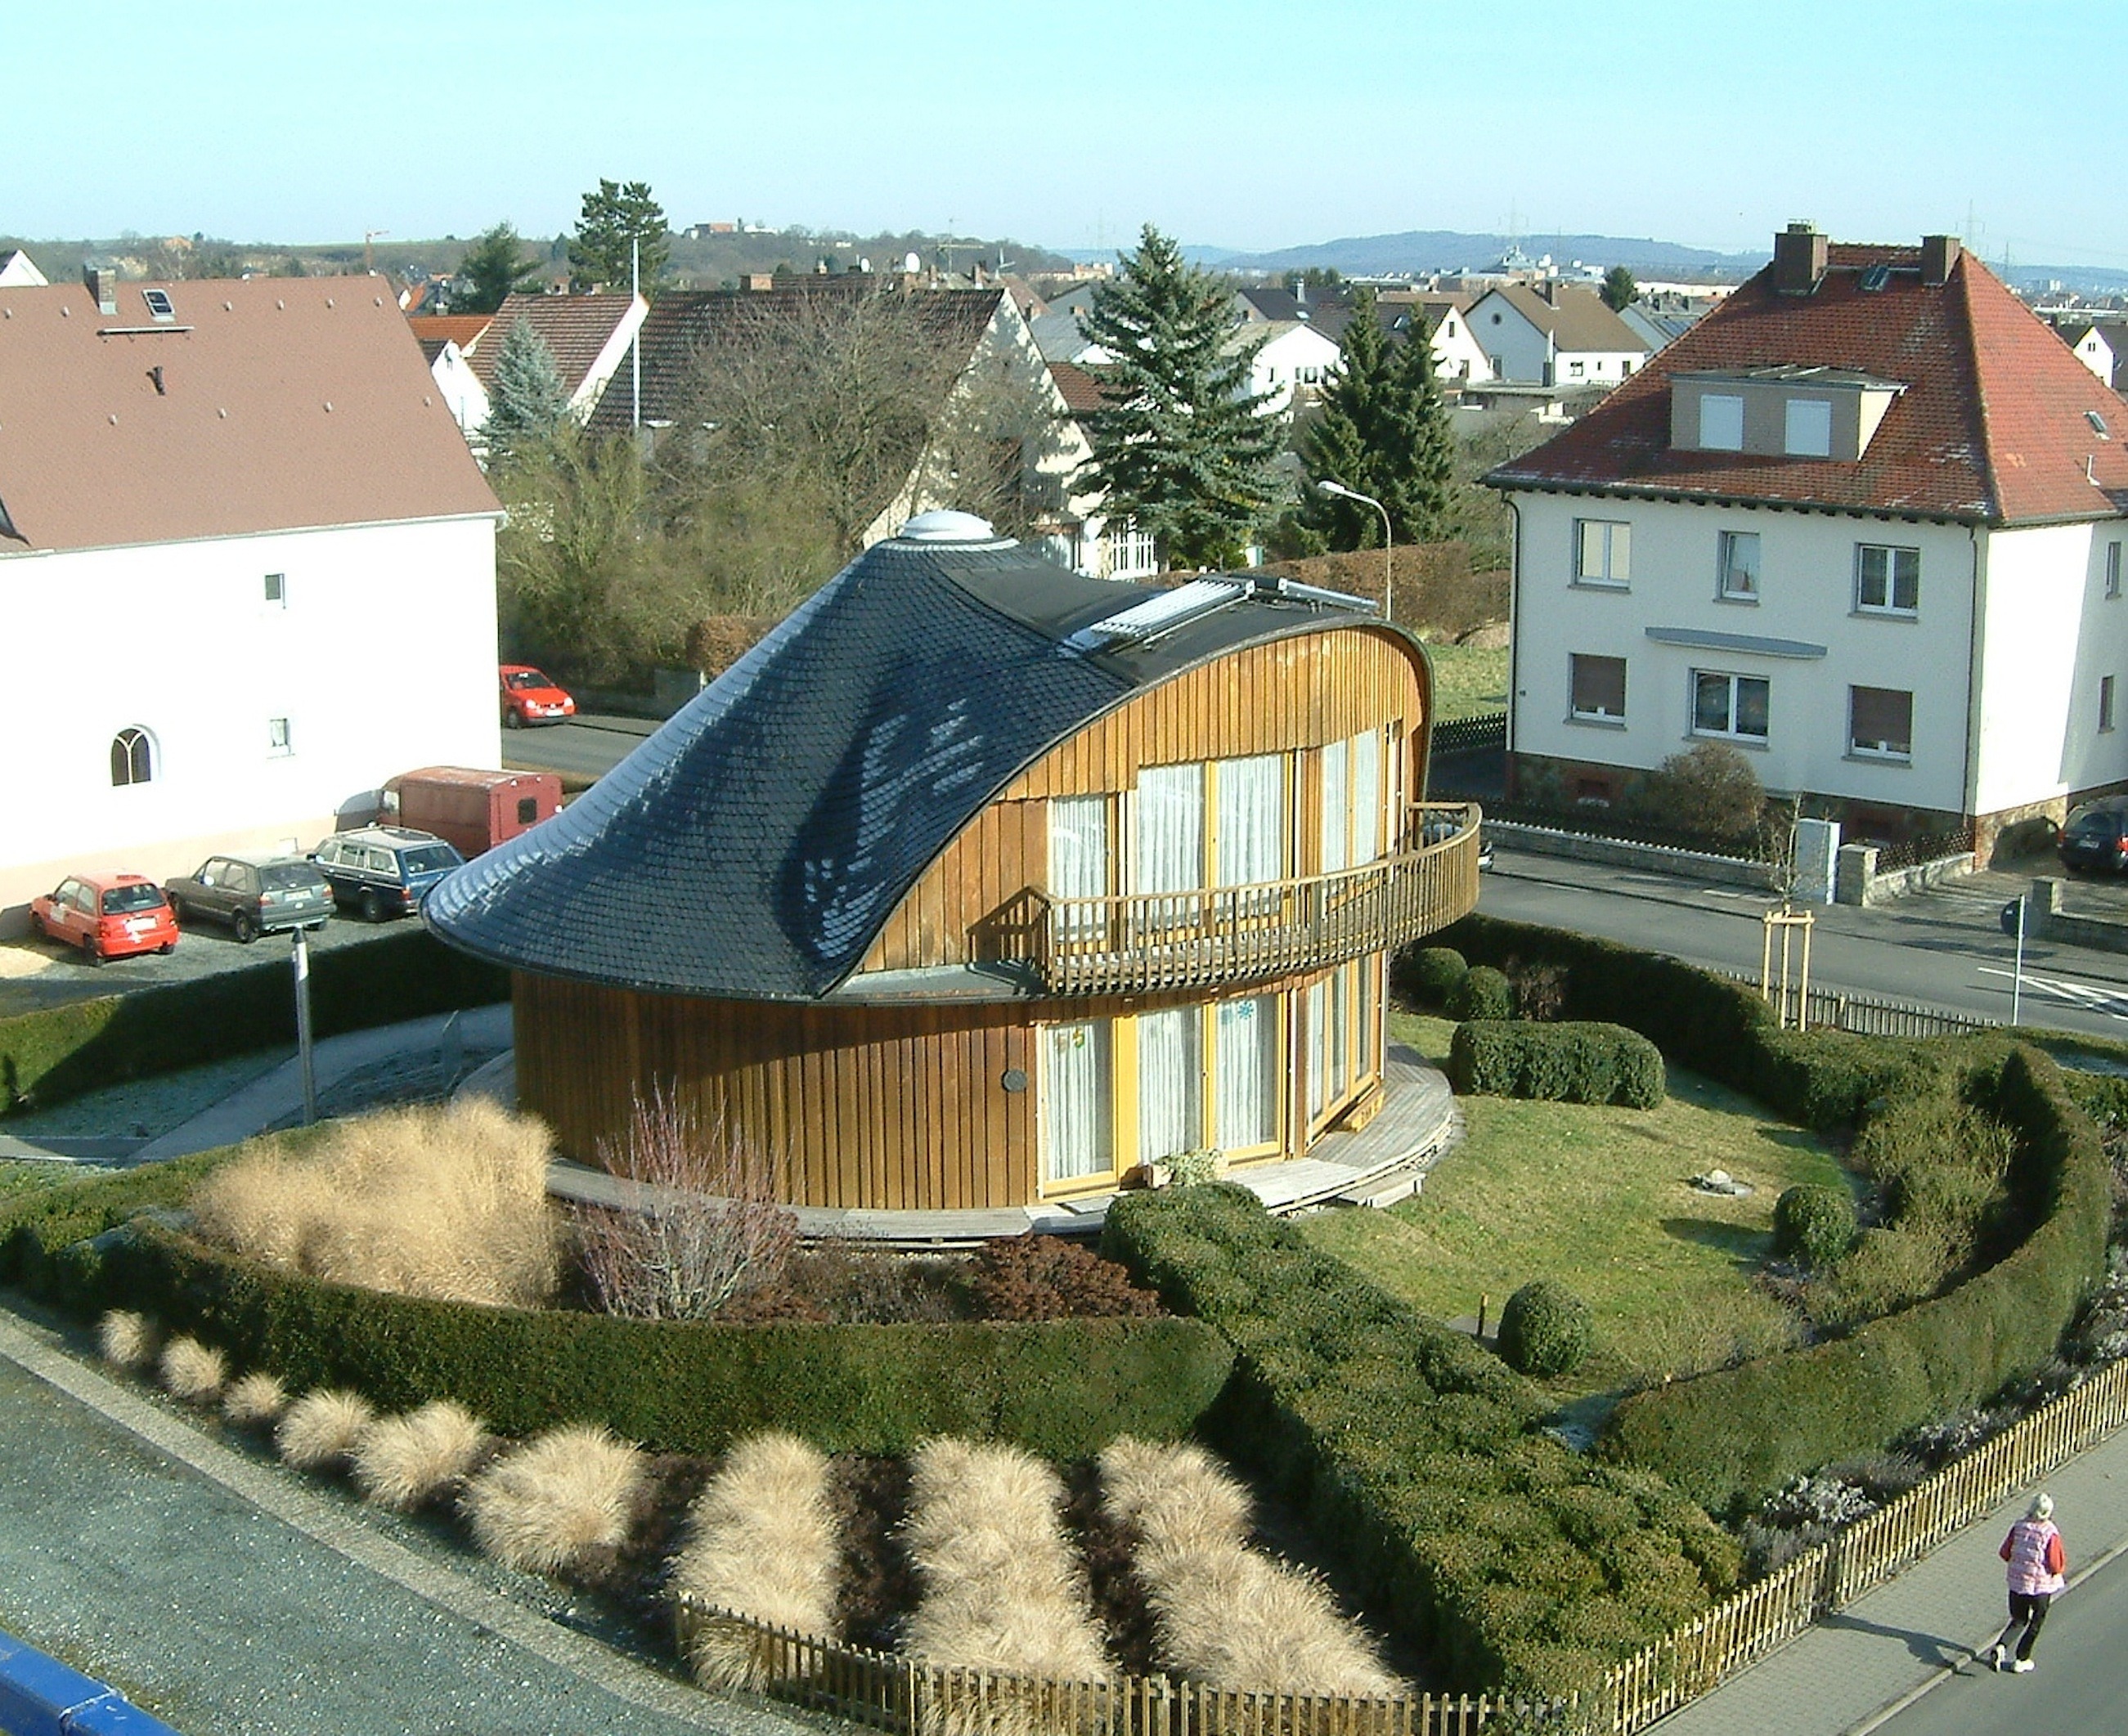
landscape, grass, architecture, people, villa, mansion, house, town, roof, building, urban, summer, spring, scenic, property, plants, flowers, trees, outside, streets, buildings, homes, houses, germany, estate, hessen, residential area